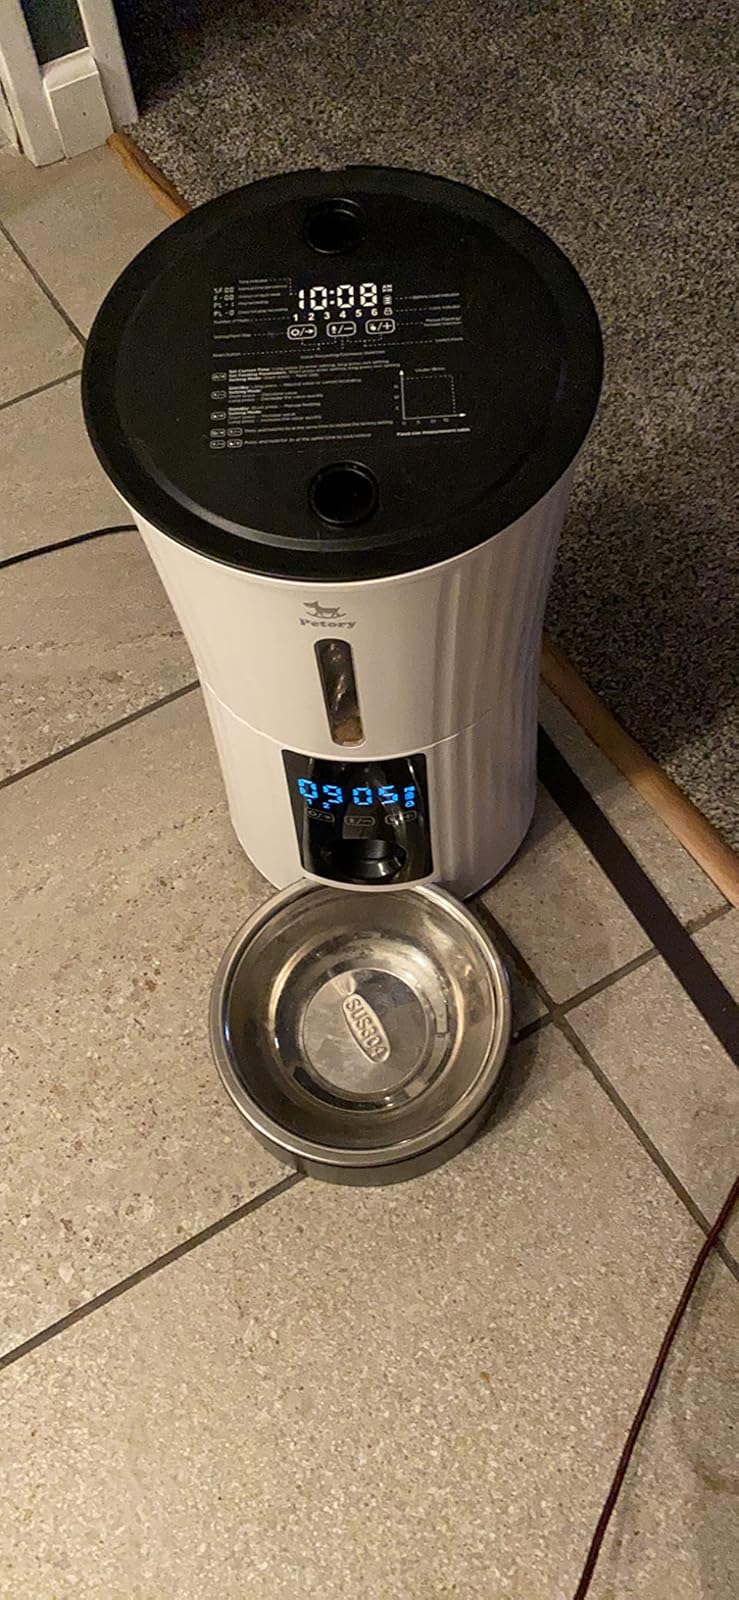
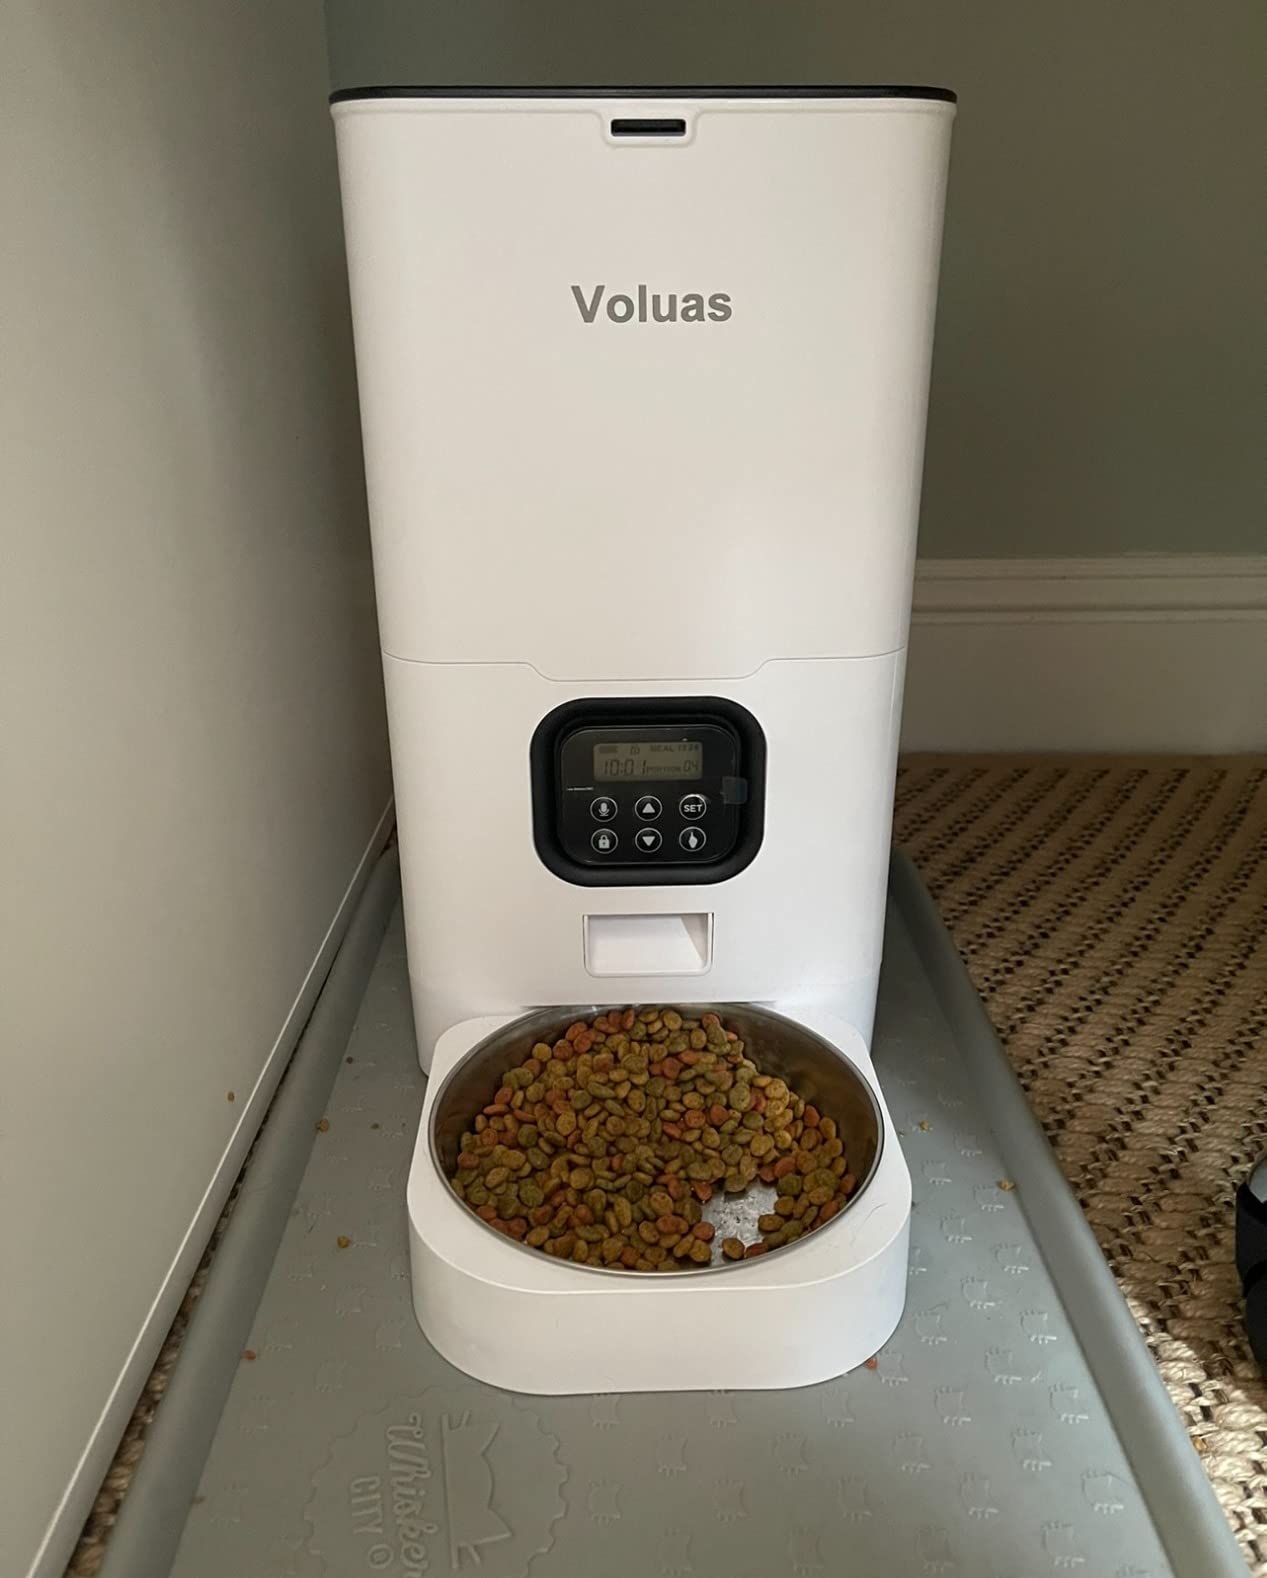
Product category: items_feeder
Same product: no